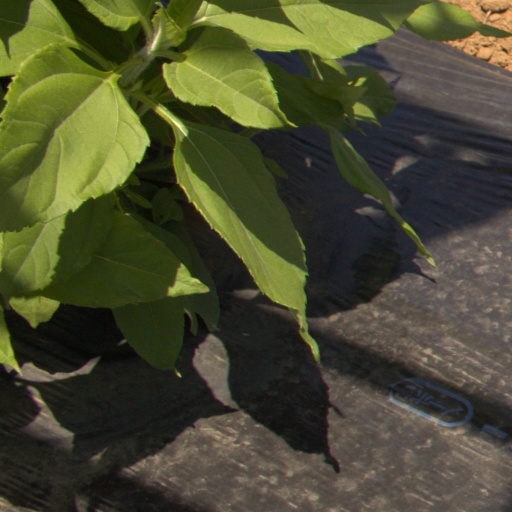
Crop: Jerusalem artichoke